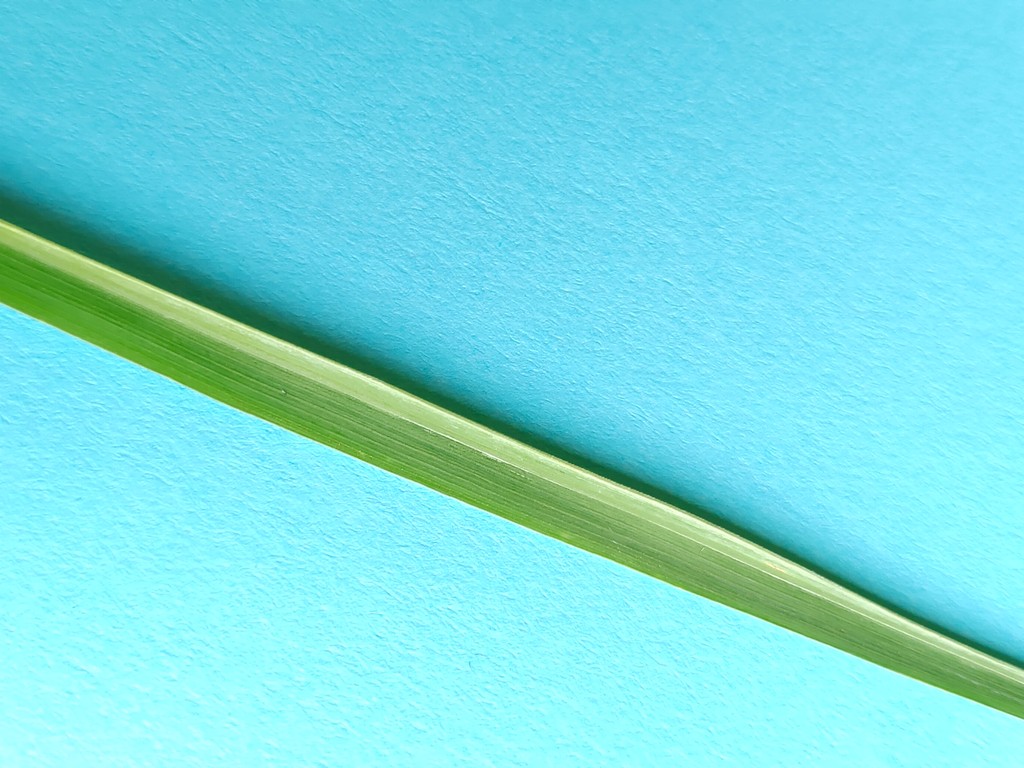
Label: Healthy